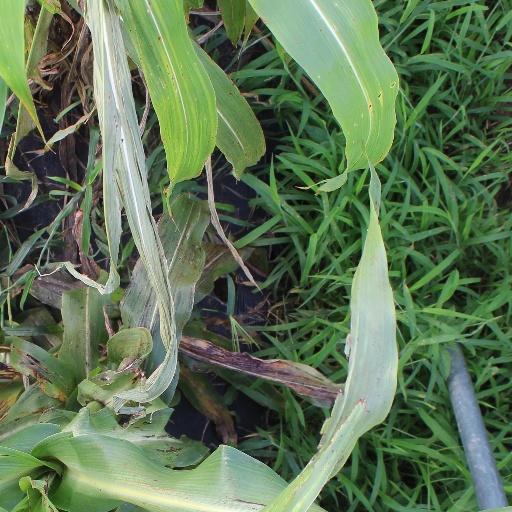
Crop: sorghum